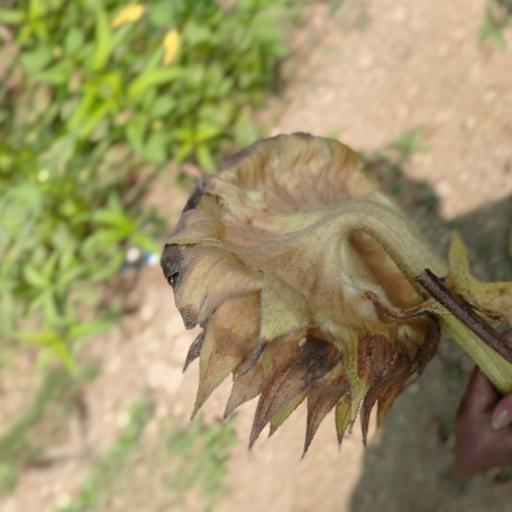
Label: Gray_mold